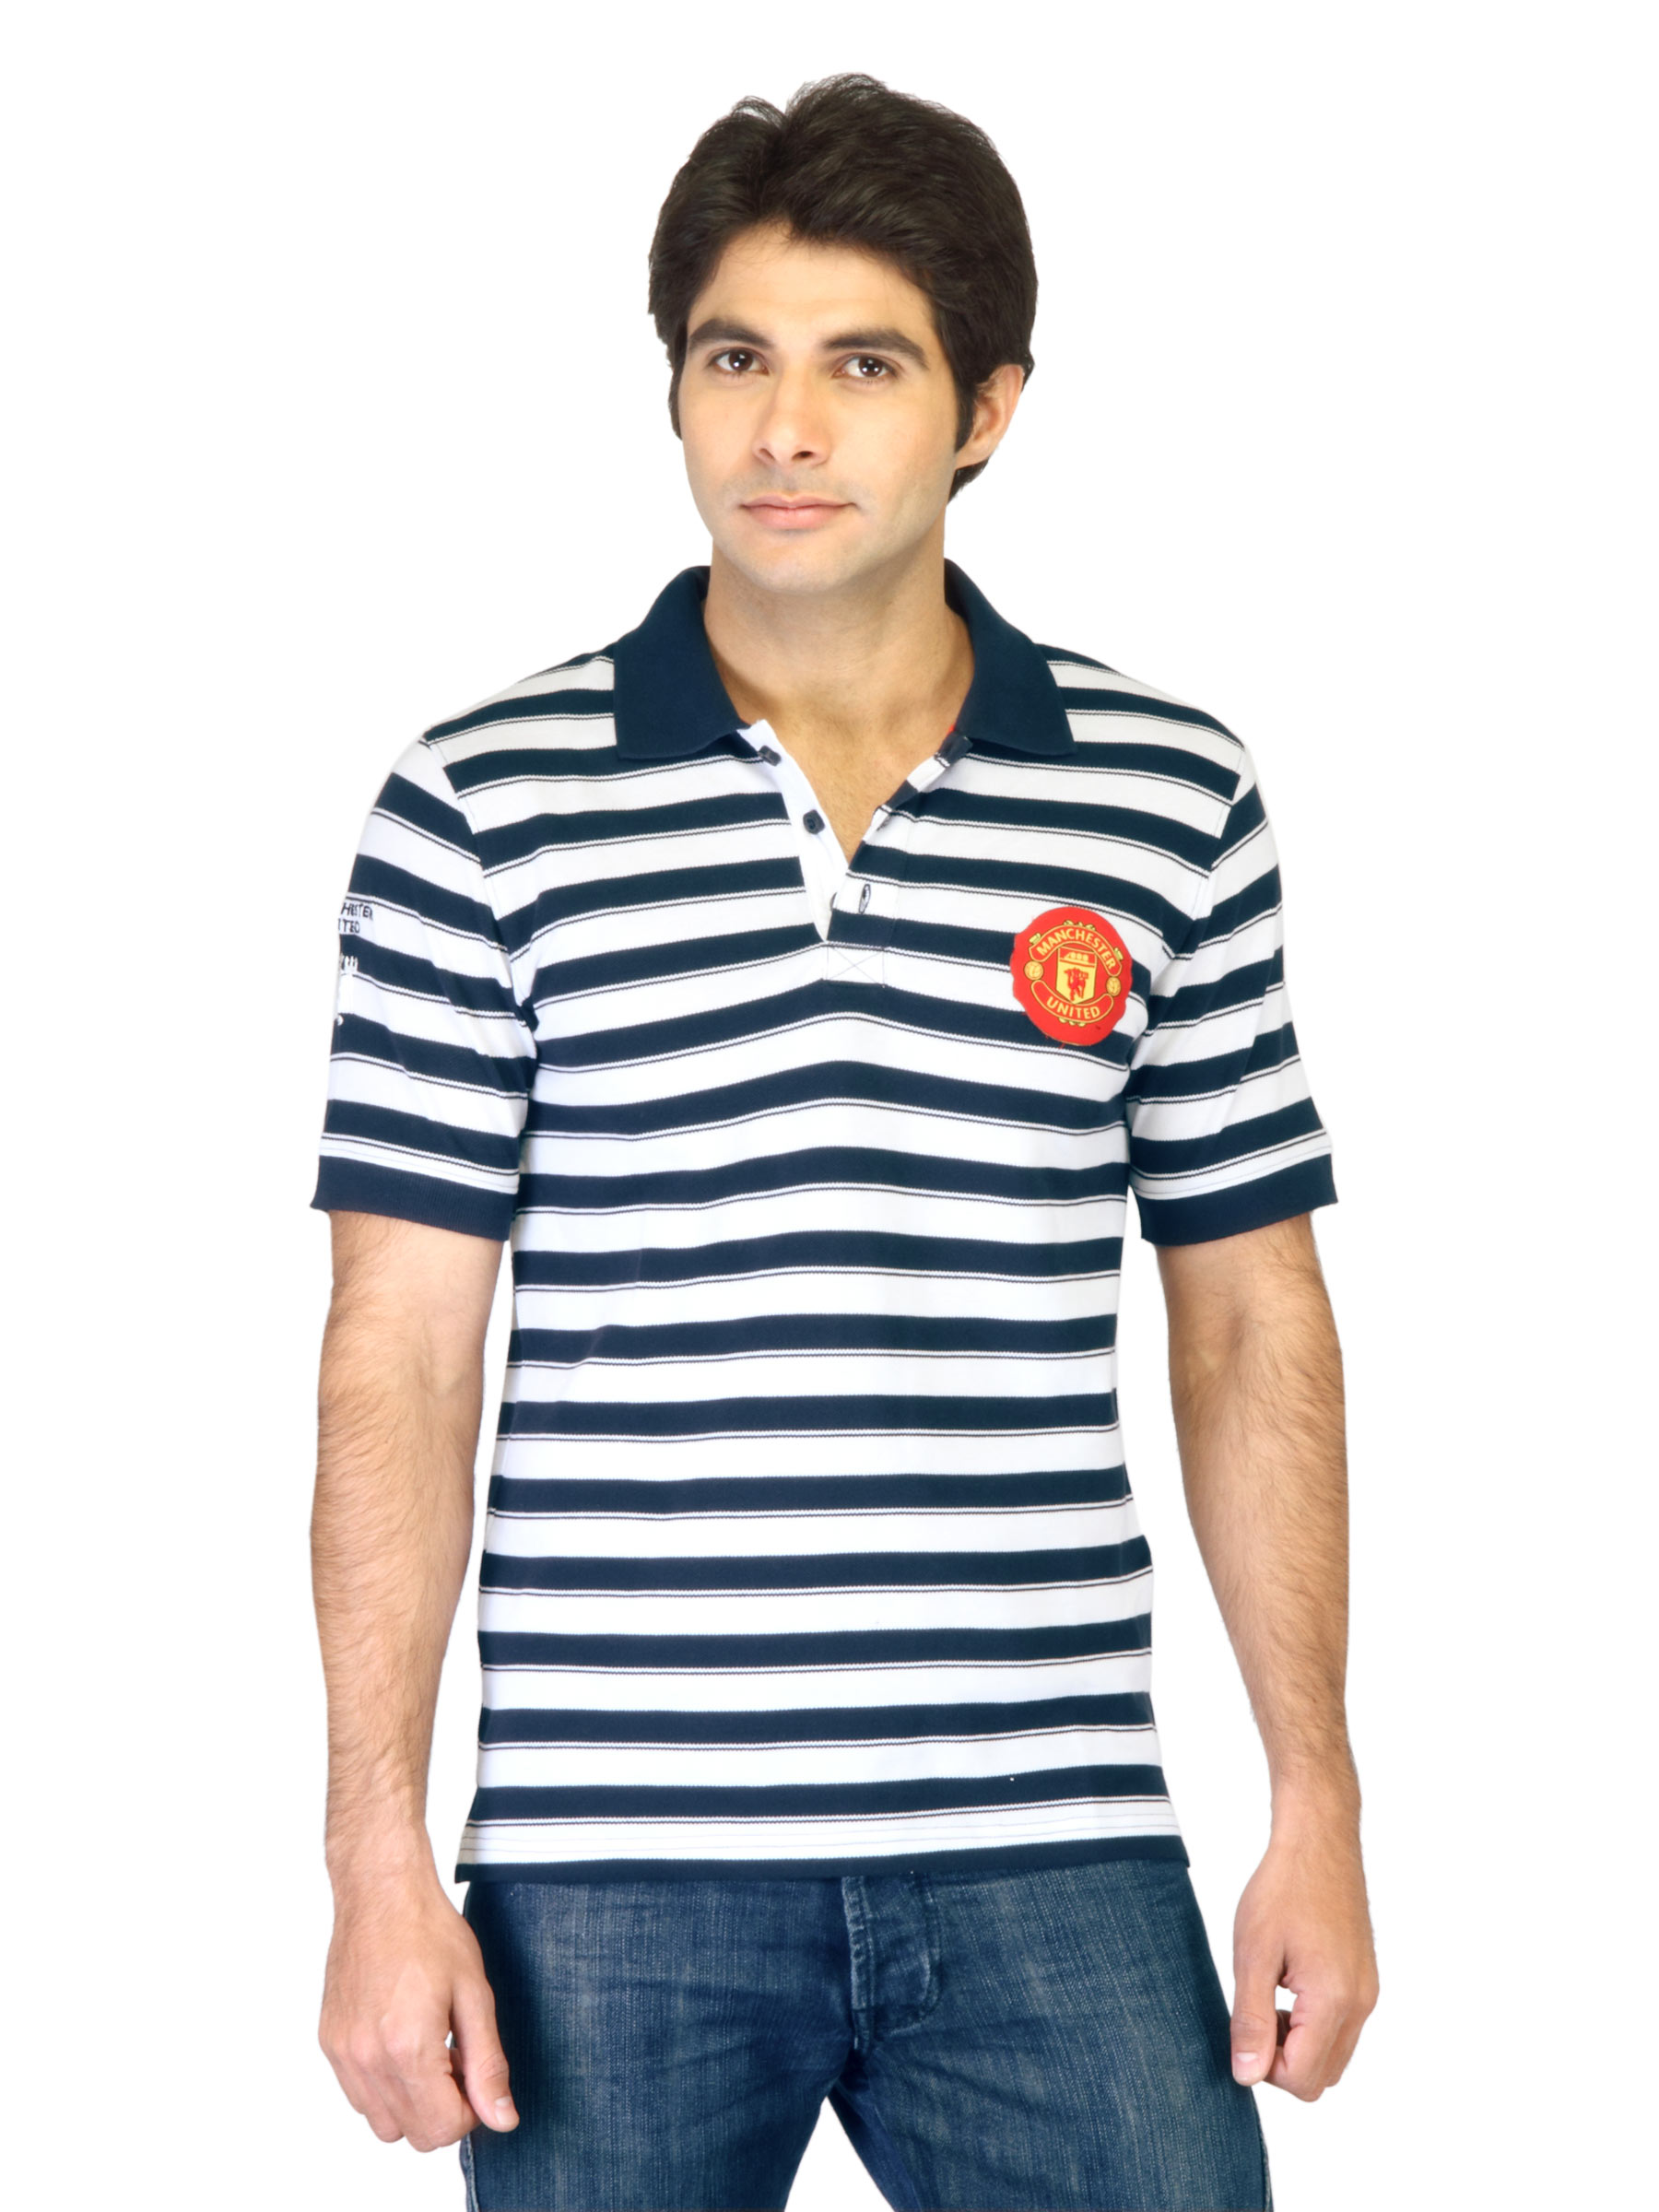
Manchester United Men Navy Blue Striped T-shirt
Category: Apparel / Topwear / Tshirts
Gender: Men
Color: Navy Blue
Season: Fall 2011
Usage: Casual